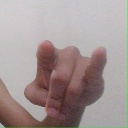
अक्षर: च